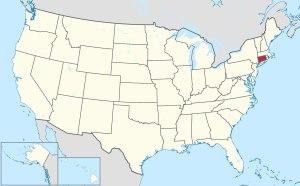
Le Connecticut est un état américain situé dans le nord-Est des États-Unis.